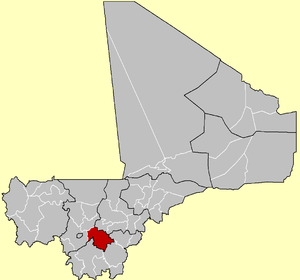
Le cercle de Dioïla est une collectivité territoriale du Mali dans la région de Koulikoro.